Sky position (RA, Dec in degrees): 328.638, -0.87
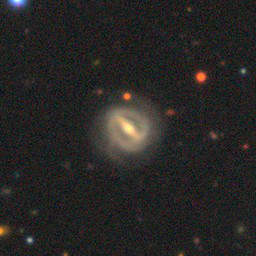
Galaxy morphology: Barred Spiral Galaxies